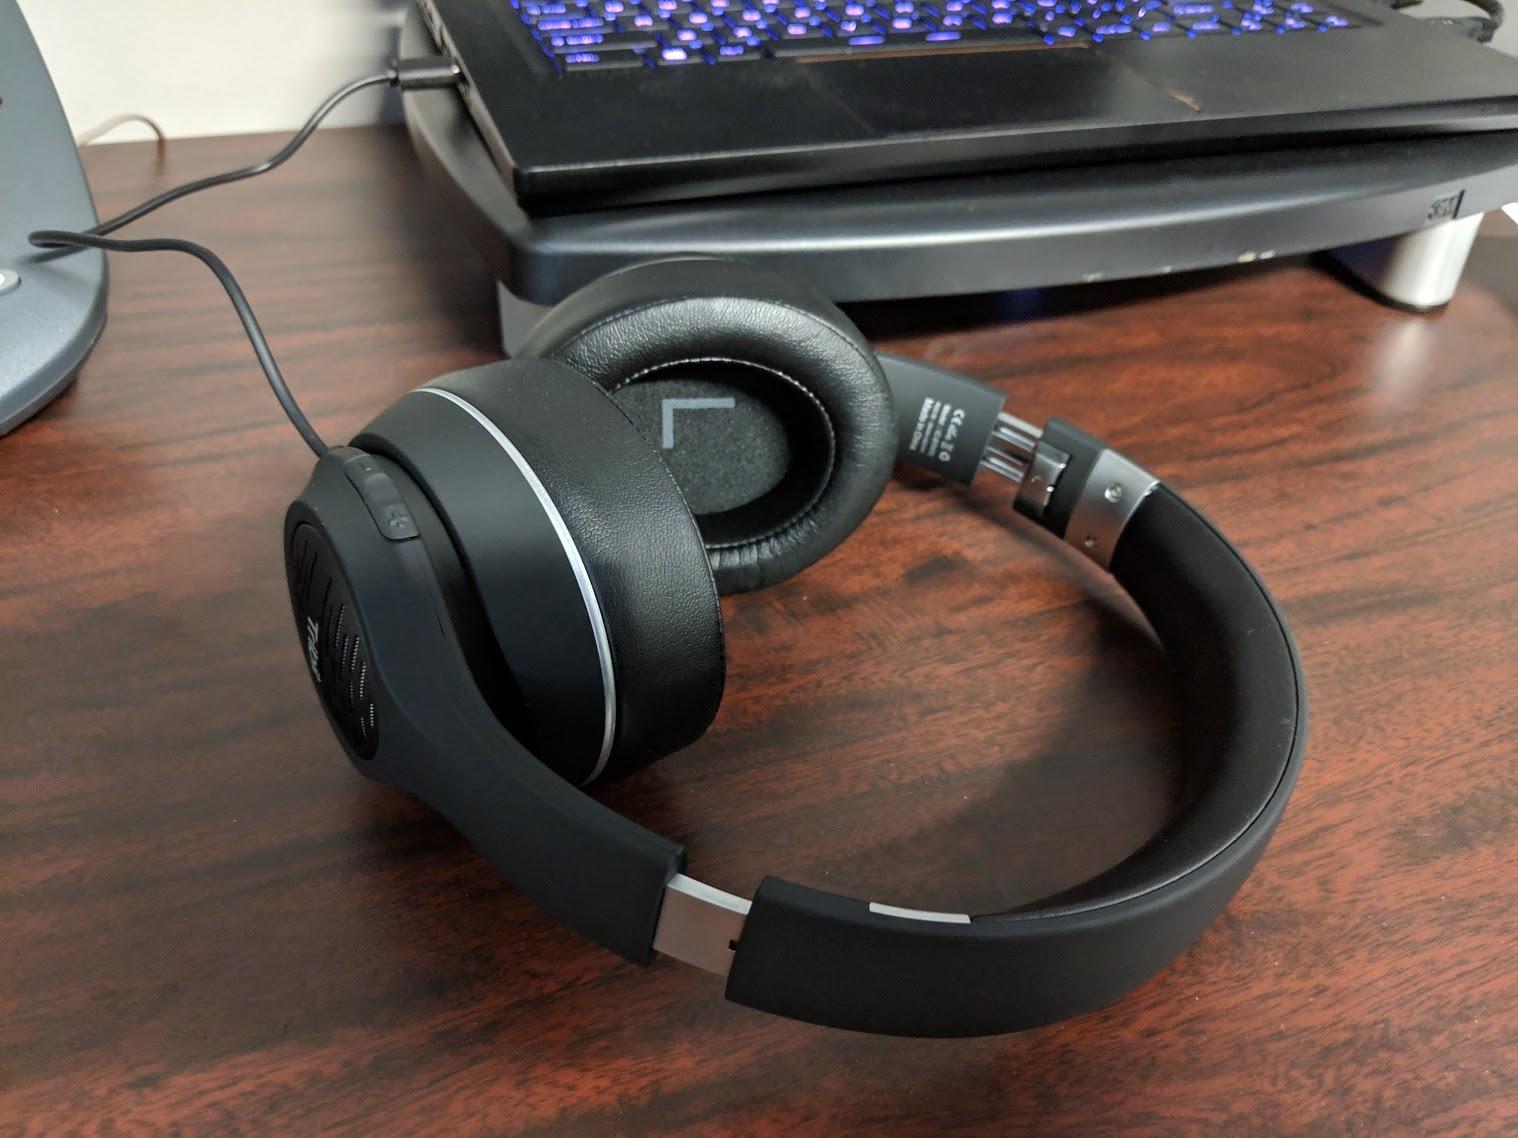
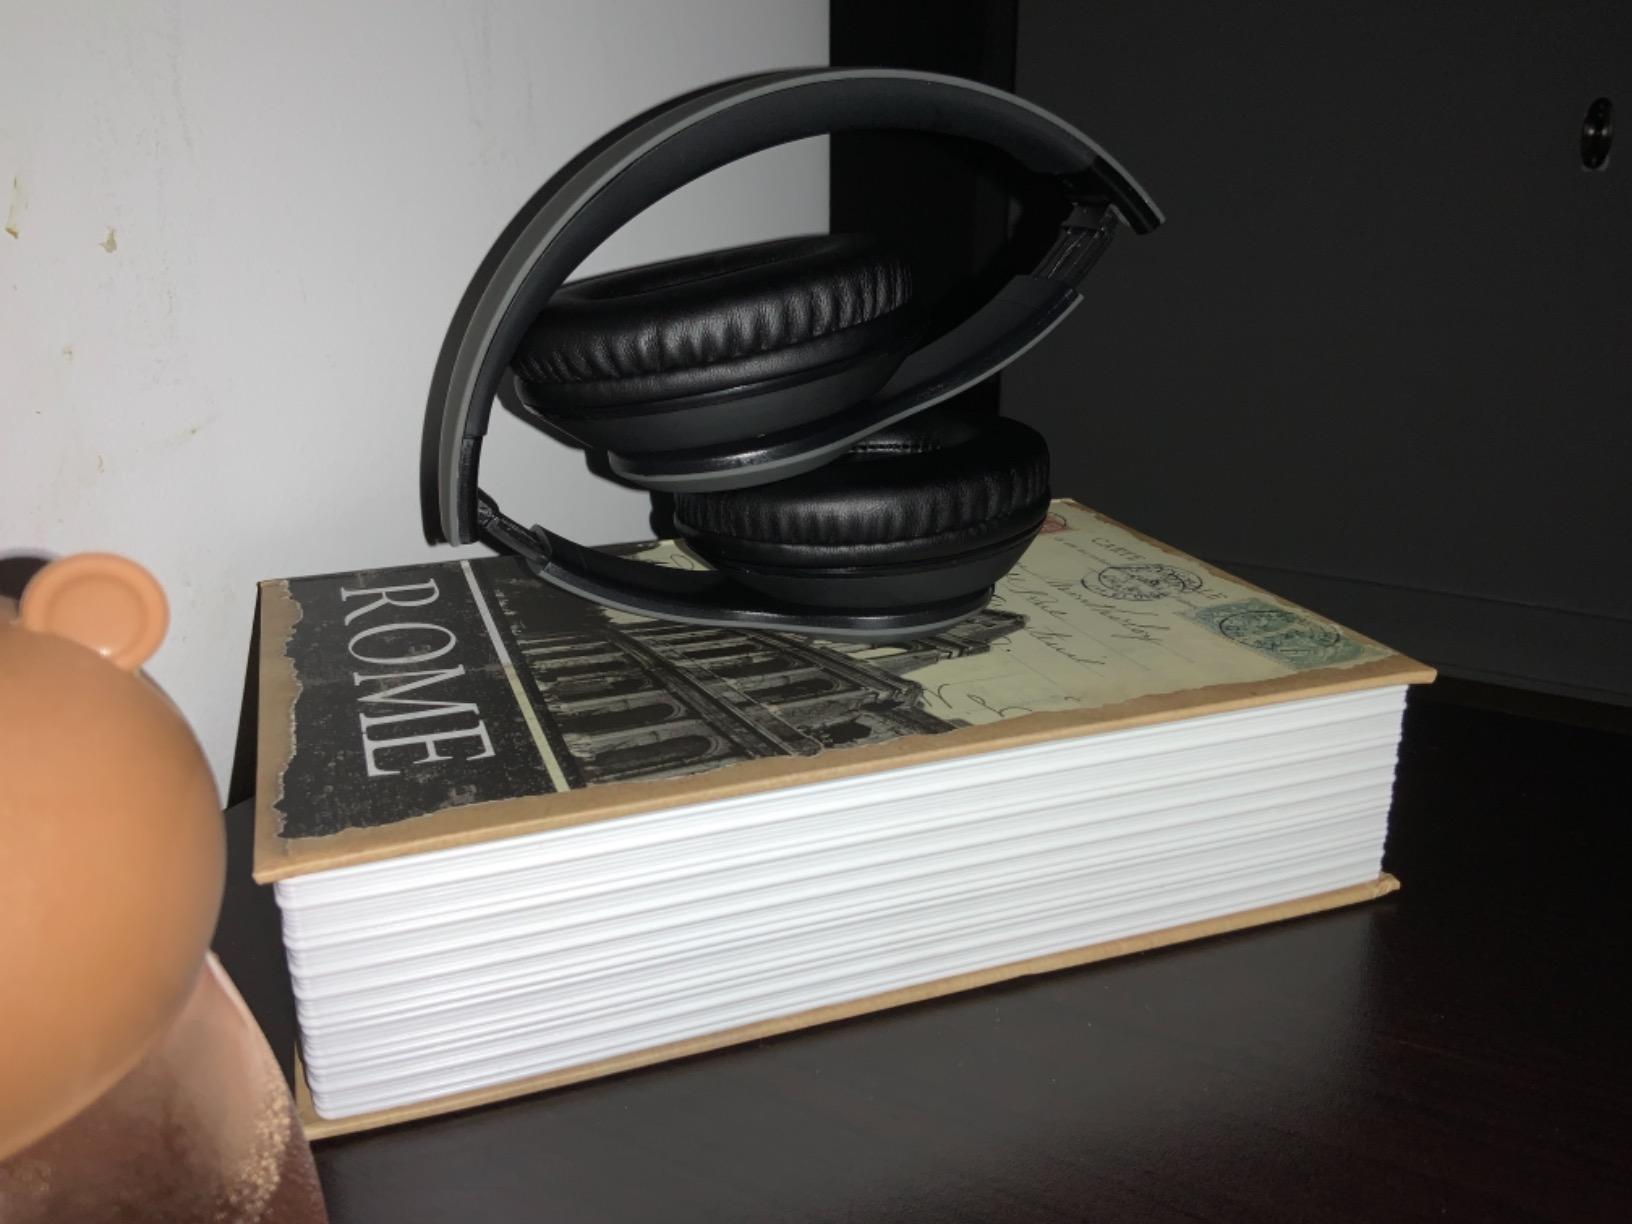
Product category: headphones
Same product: no